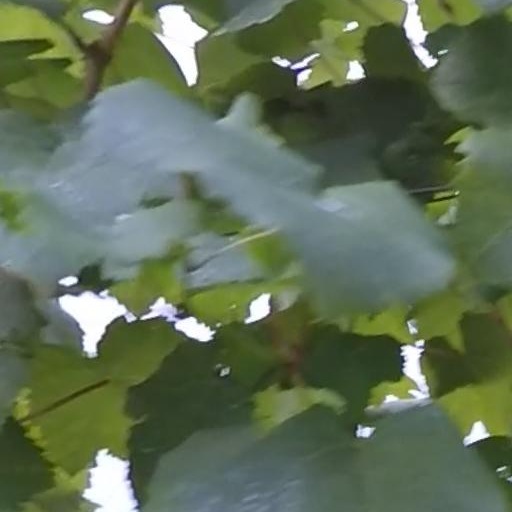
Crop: grape